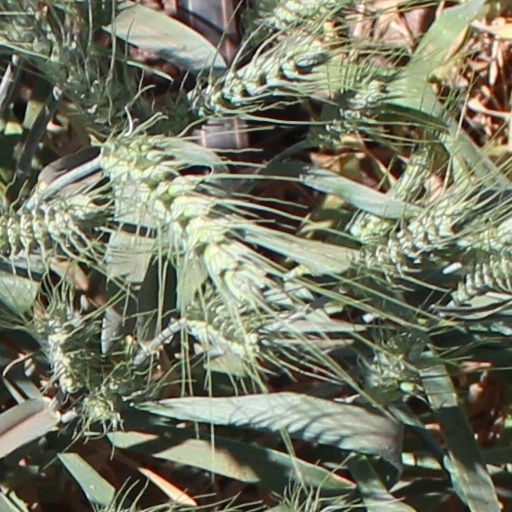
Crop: wheat